/pol/

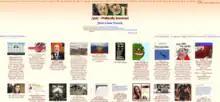
Screenshot of the front (catalog) page of /pol/ in December 2019, with each discussion thread indicated by an image

Common /pol/ content involves discussion of history, far-right ideologies, hatred of transgender people and homosexuals, hatred of black people, hatred and sexual exploitation of women and girls and current events. A 2020 report categorized about 36% of news sources frequently posted to the board by American users as "junk news", a category that includes sources considered to be propaganda, sensationalist, or conspiracy theory content. Outside of traditional news sources, users also commonly rely on alternative media such as YouTube commentary as a source of news.